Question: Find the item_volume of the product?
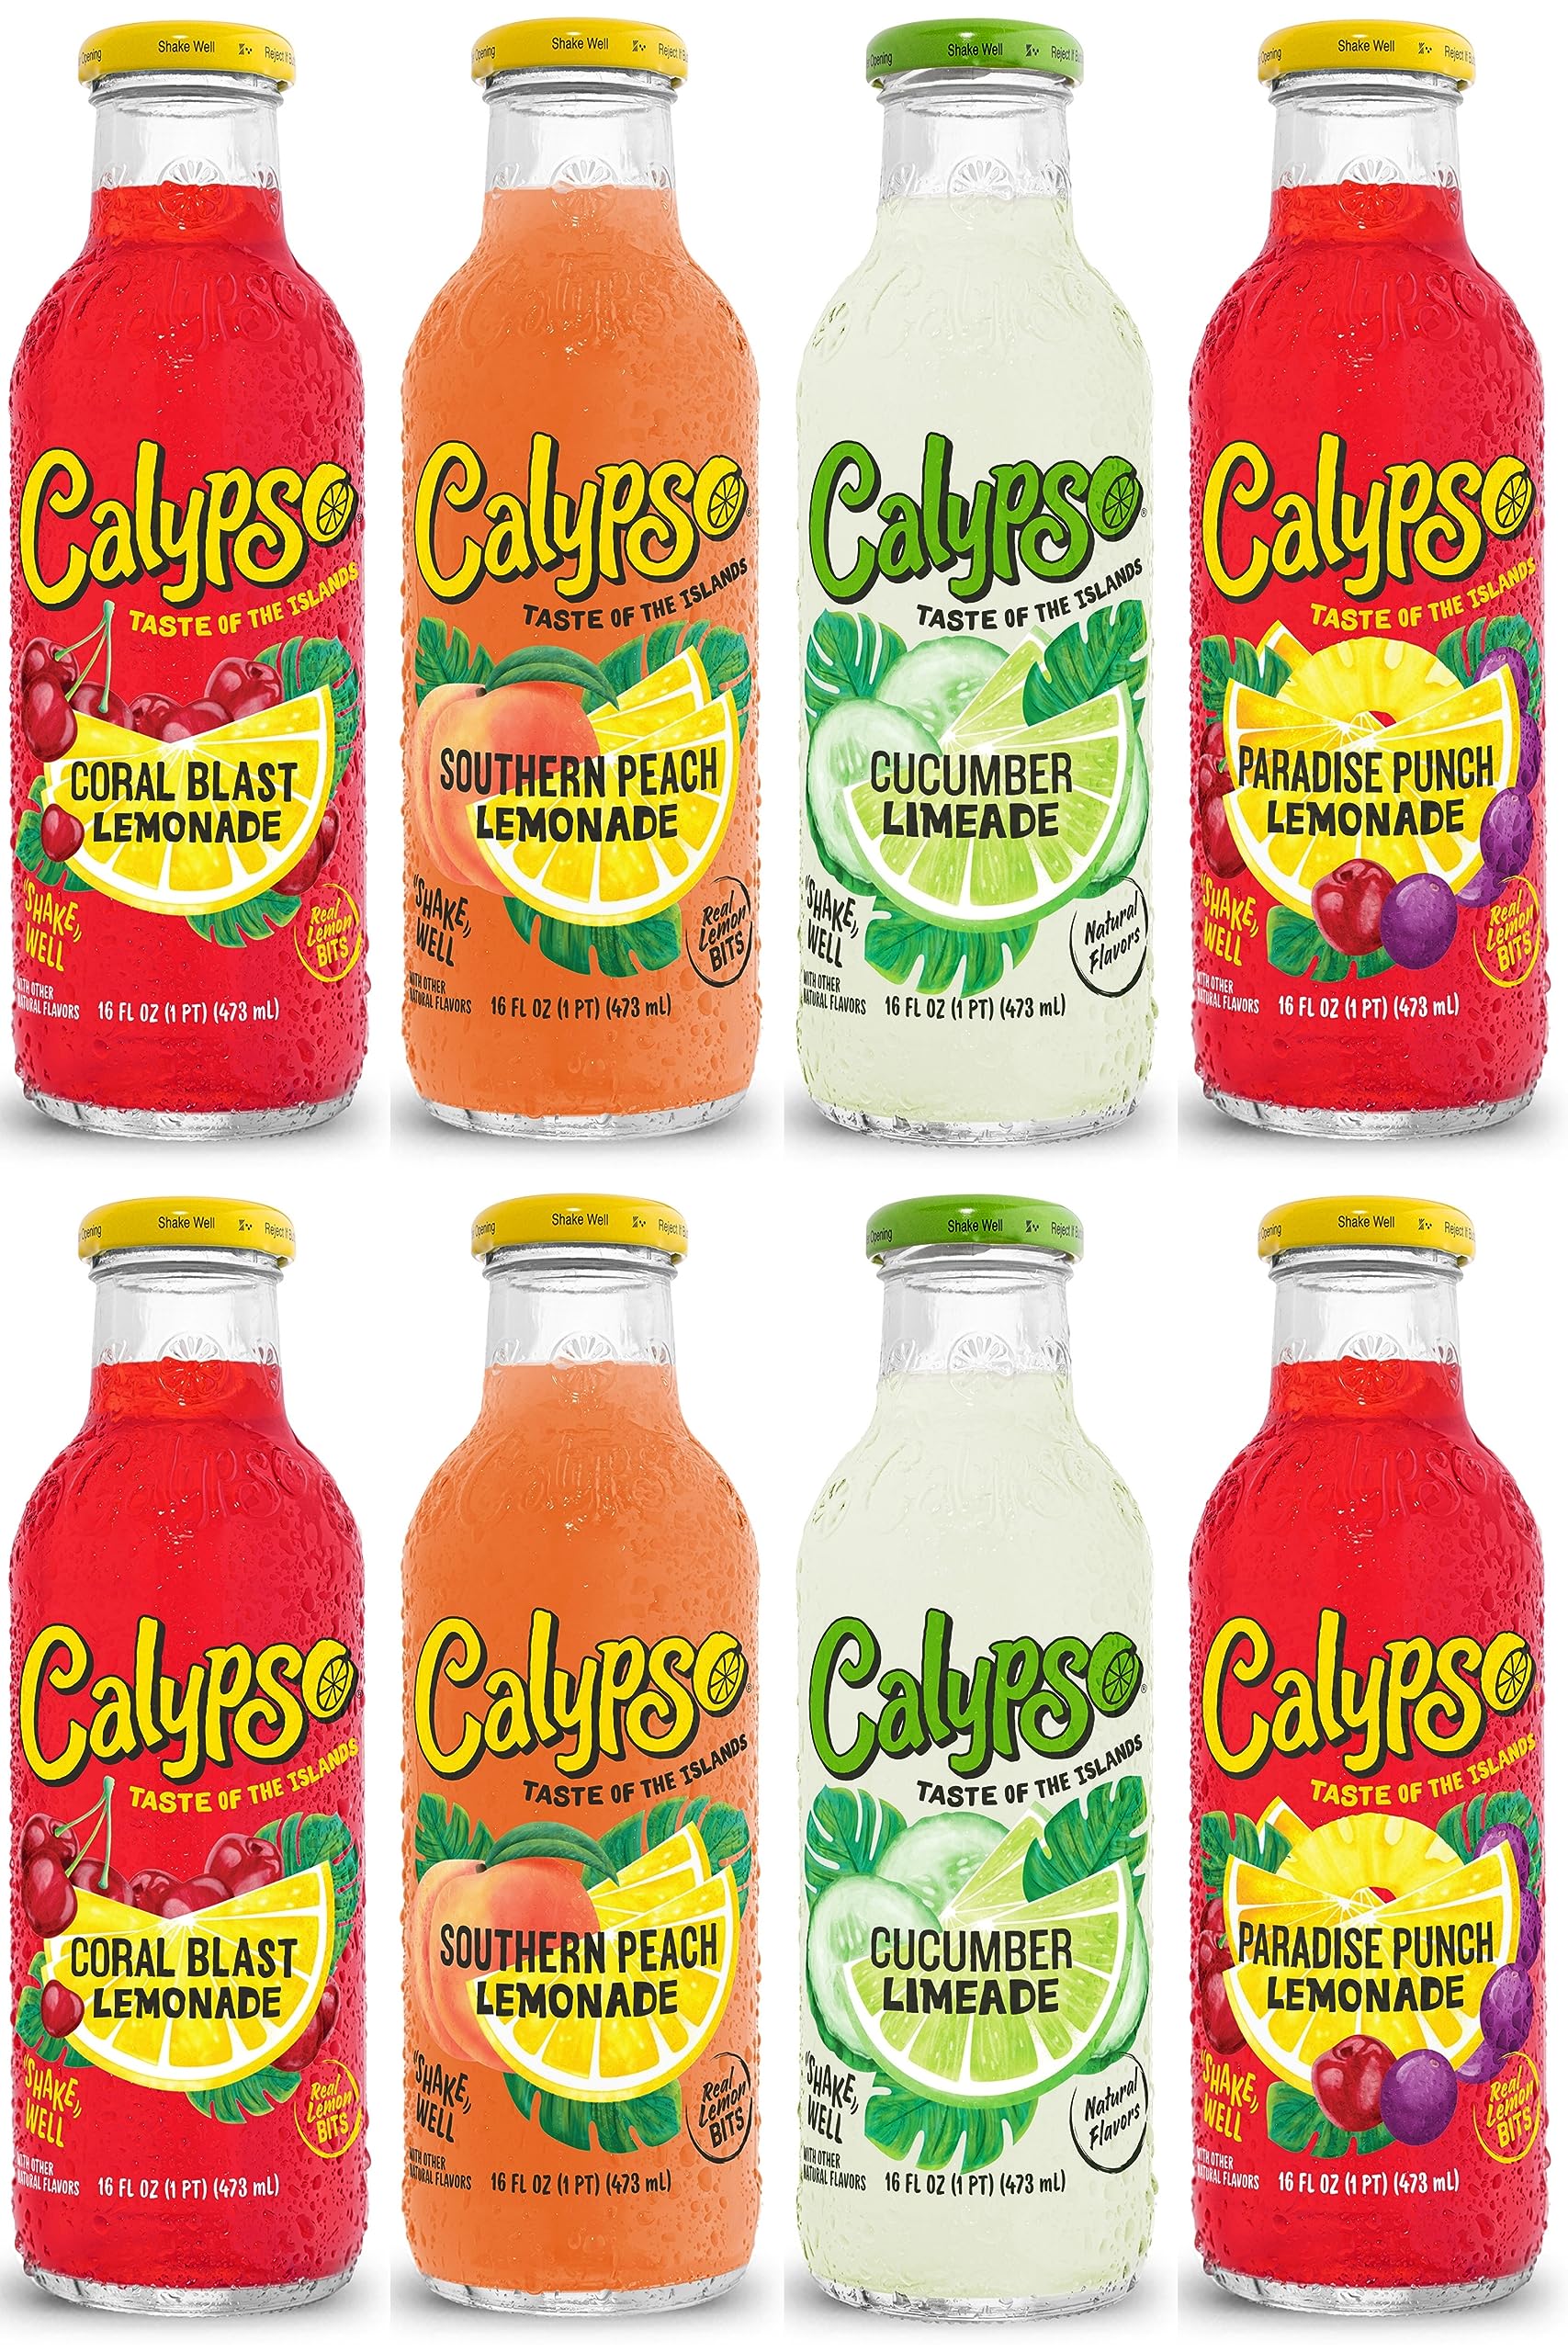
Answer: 16.0 fluid ounce